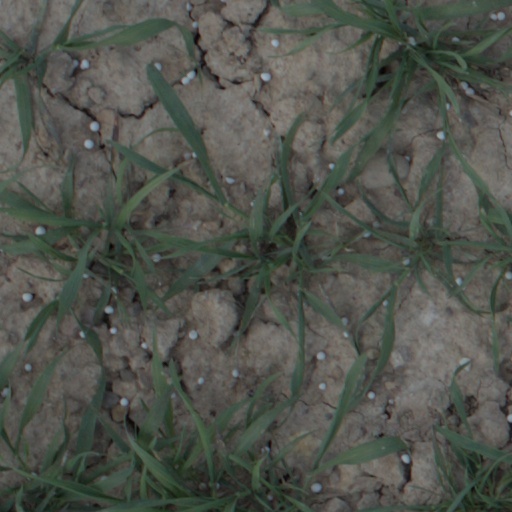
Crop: wheat